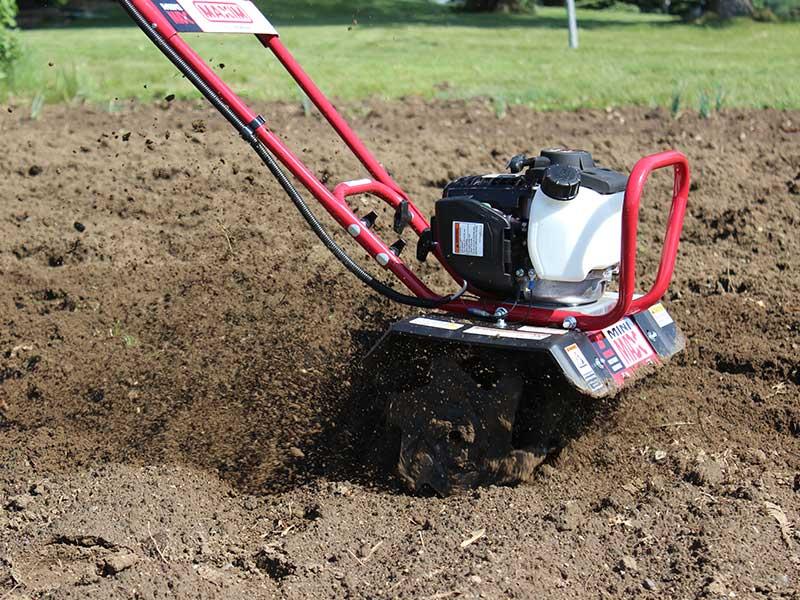
Kifaa kinachotumika mashambani kwa ajili ya kupindulia udongo katika maandalizi ya shamba pamoja na uvunaji kikiwa na mota pamoja na mafuta kama chanzo cha nishati.